Die Mannequin

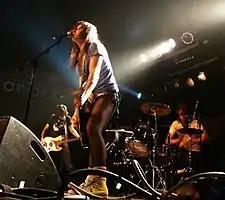
Die Mannequin performing in 2008

Die Mannequin was a Canadian alternative rock band from Toronto, founded by guitar player and singer Care Failure (born Caroline Slezak Kawa) in 2005. The band toured across Canada several times, opening for Buckcherry, Guns N' Roses, Marilyn Manson and Sum 41. They also toured Europe on several occasions, alone and as an opening act for Danko Jones in 2008.